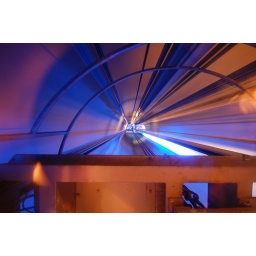
Through the glass roof of the elevator in Schlossberg